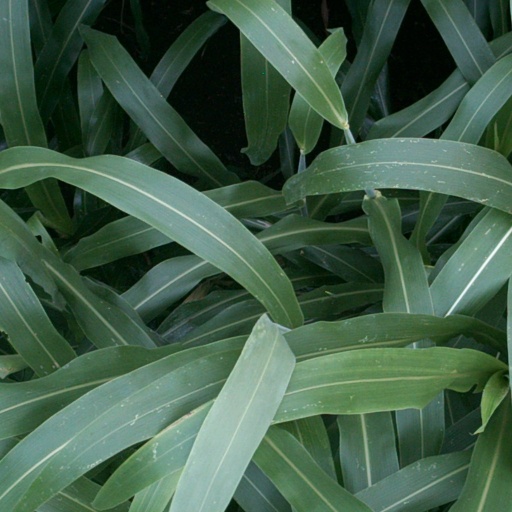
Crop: sorghum